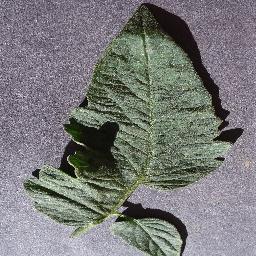
Label: Tomato___healthy